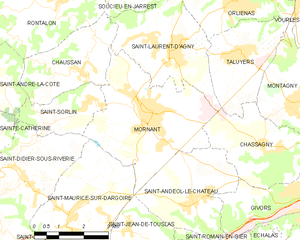
Carte des communes françaises